Ocean liner

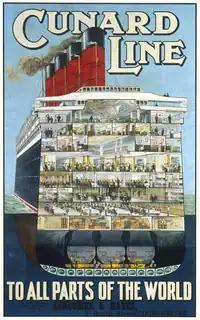
Cunard Line poster of 1921, with a cutaway of the liner .

The busiest route for liners was on the North Atlantic with ships travelling between Europe and North America. It was on this route that the fastest, largest and most advanced liners travelled, though most ocean liners historically were mid-sized vessels which served as the common carriers of passengers and freight between nations and among other countries and their colonies and dependencies before the dawn of the jet age. Such routes included Europe to African and Asian colonies, Europe to South America, and migrant traffic from Europe to North America in the 19th and first two decades of the 20th centuries, and to Canada and Australia after the Second World War.